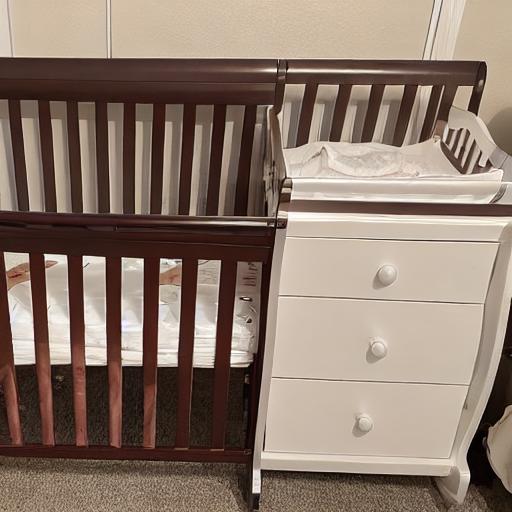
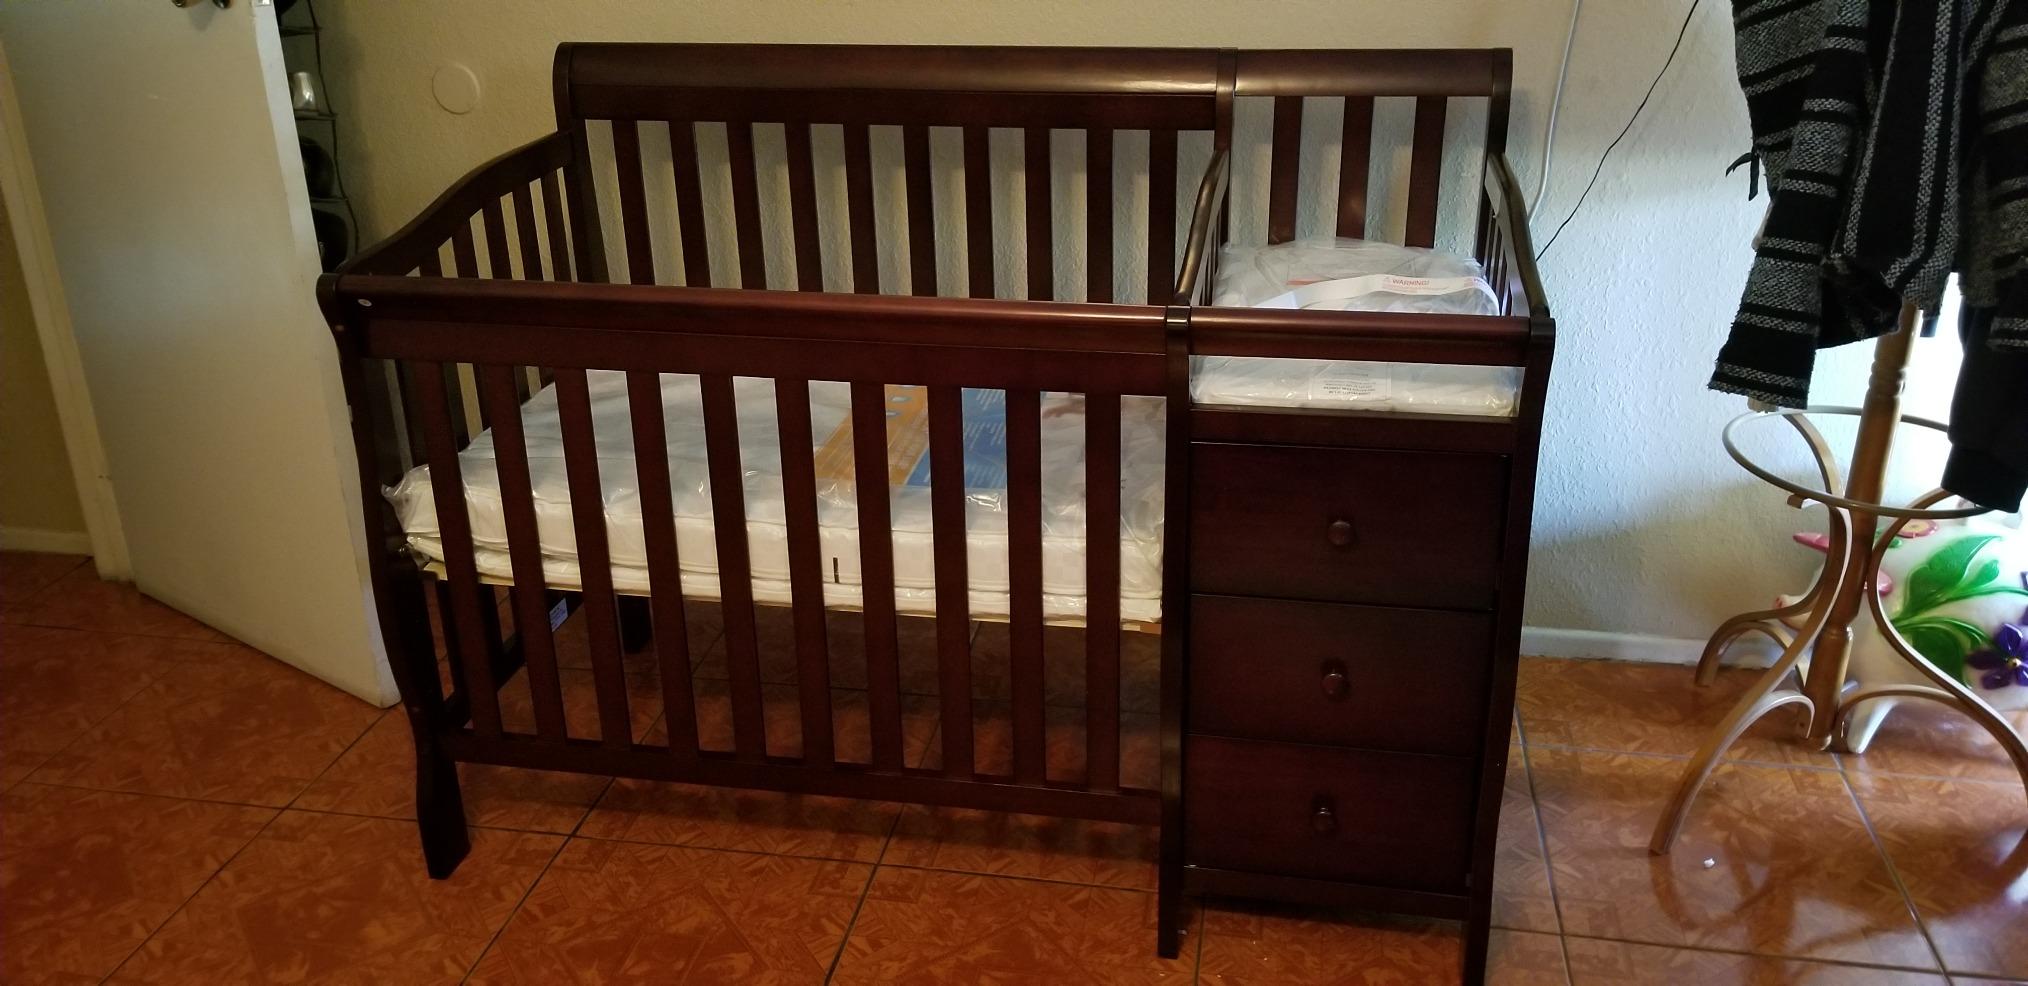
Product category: products_crib
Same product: no